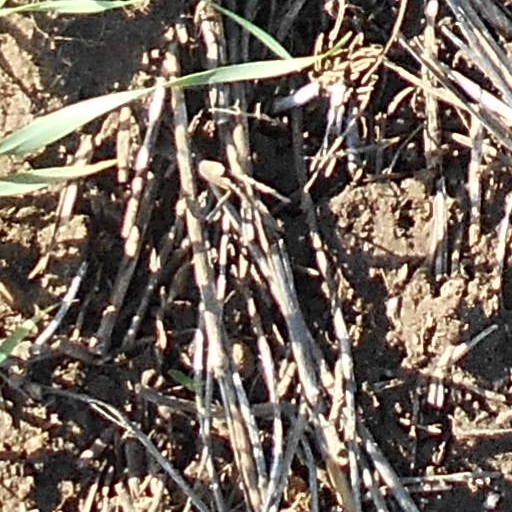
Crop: wheat